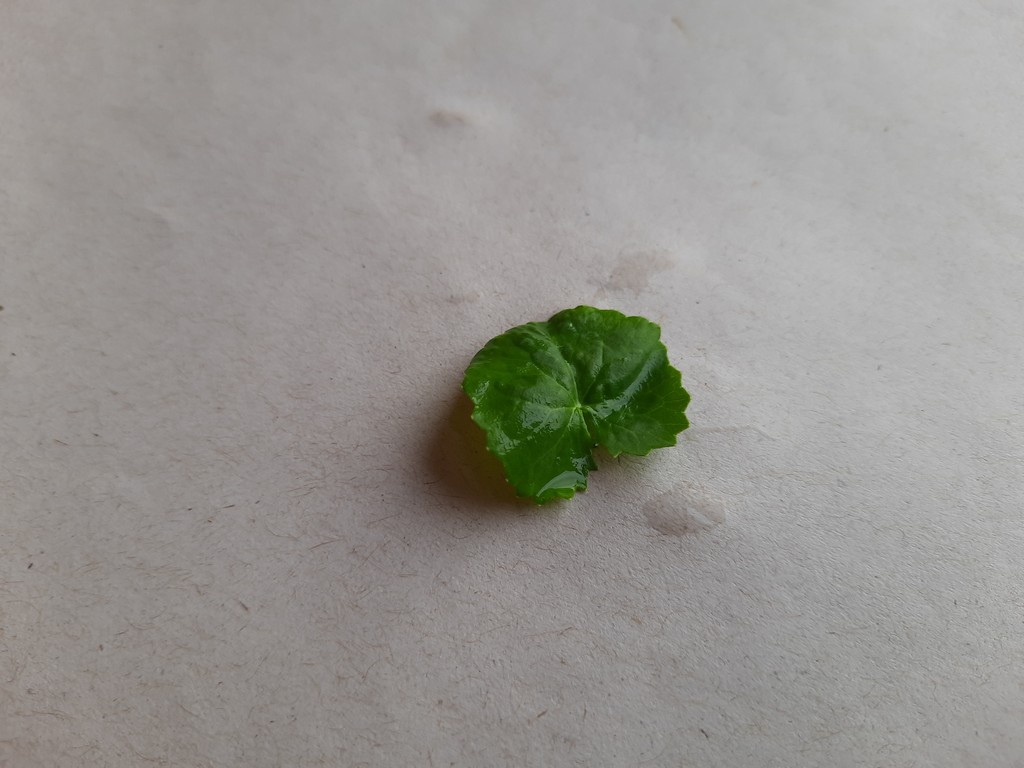
Label: Healthy